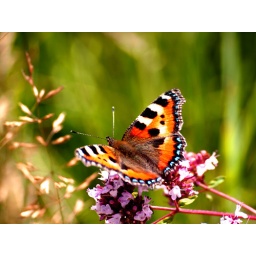
butterfly in the back garden on an oregano flower 2 days ago